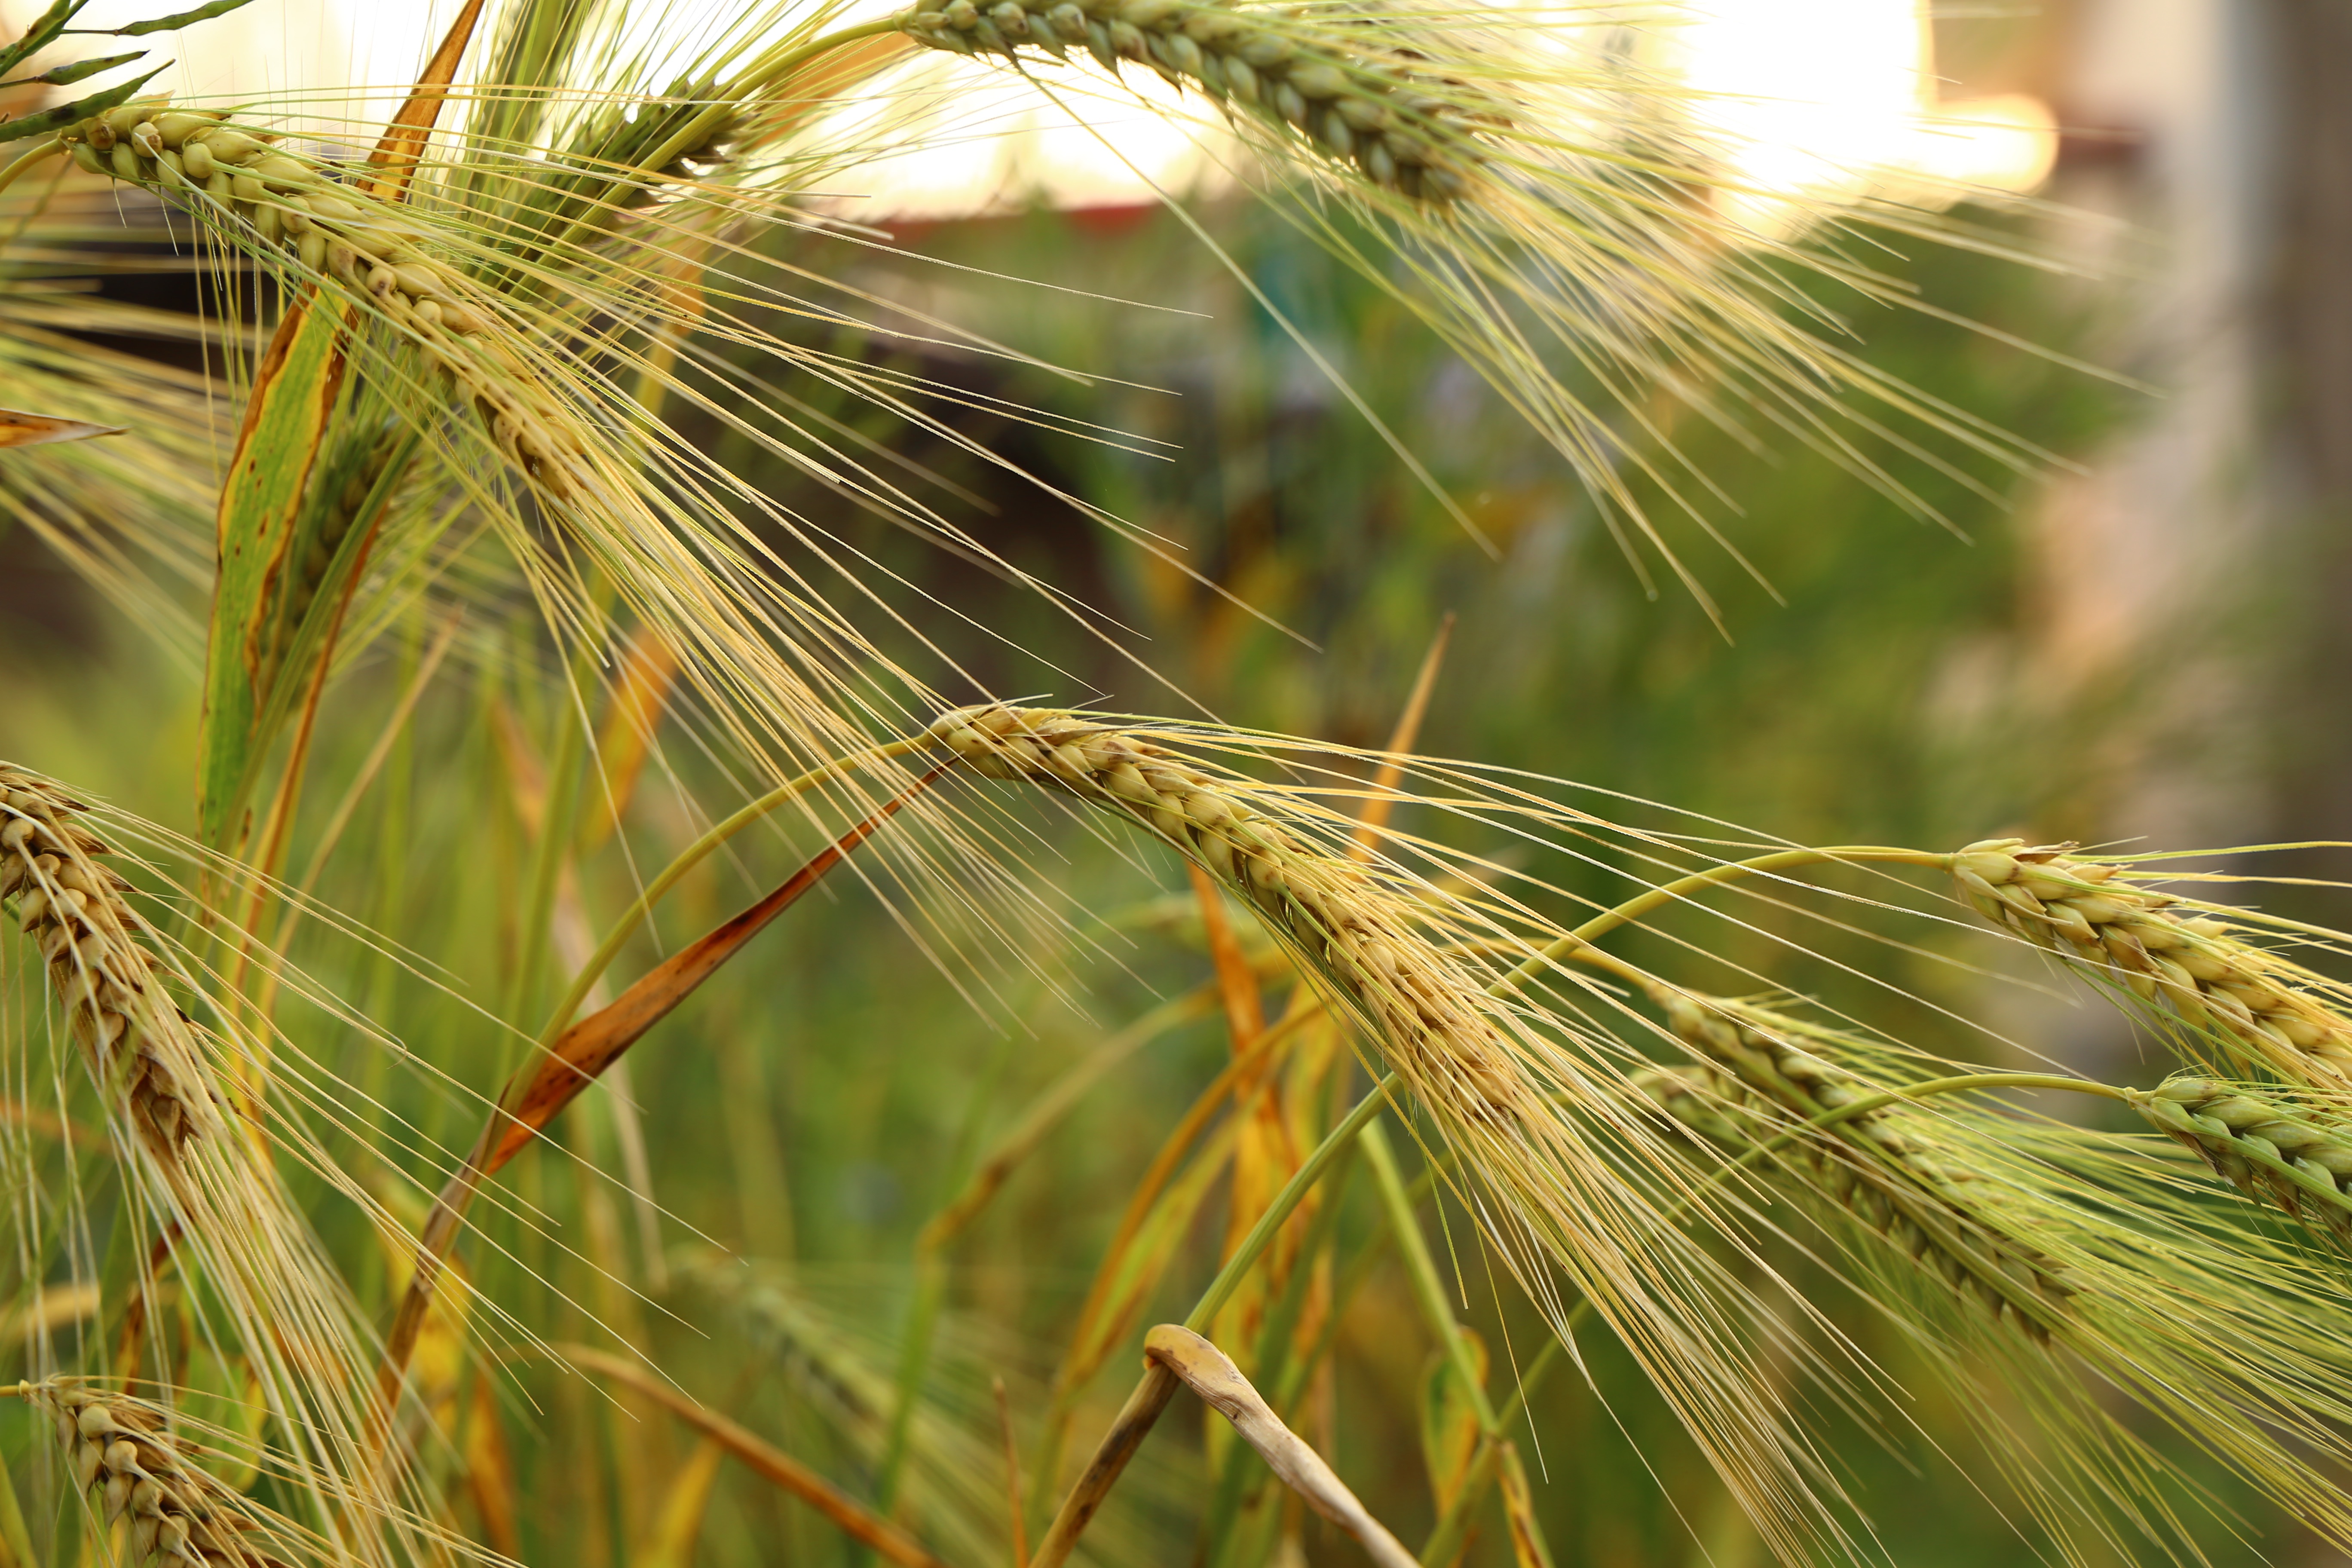
grass, branch, plant, field, barley, wheat, food, crop, agriculture, cereal, close up, rye, flowering plant, commodity, emmer, triticale, hordeum, grass family, plant stem, land plant, food grain, einkorn wheat